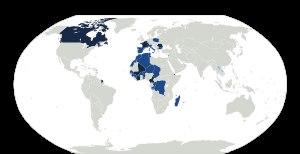
Le Groupe d'experts des Nations unies pour les noms géographiques est un groupe d'experts internationaux dépendant de l'Organisation des Nations unies, dont les objectifs sont de traiter des problèmes de normalisation des noms géographiques mondiaux et de soumettre des suggestions et recommandations pour une standardisation.